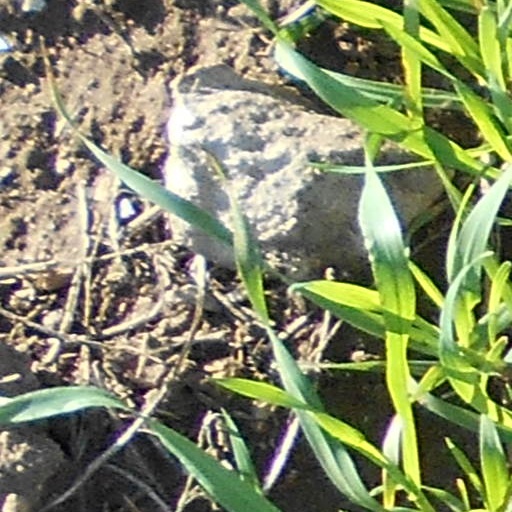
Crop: wheat